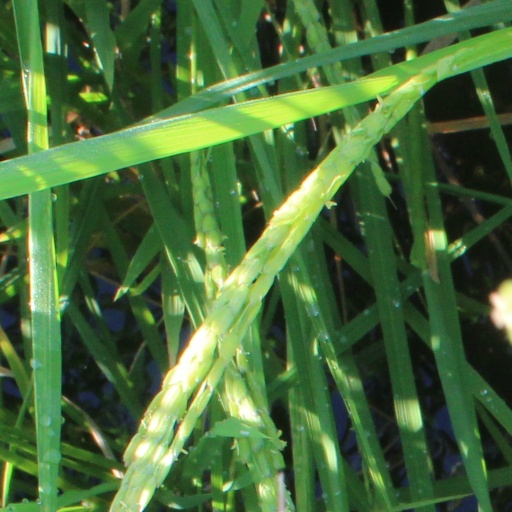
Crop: rice